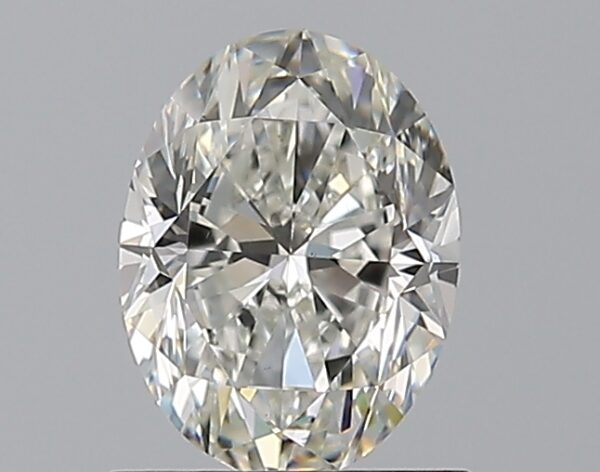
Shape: oval
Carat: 1
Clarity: VS1
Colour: H
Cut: GD
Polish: EX
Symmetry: VG
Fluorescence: N
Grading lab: GIA
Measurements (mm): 7.29 x 5.48 x 3.61